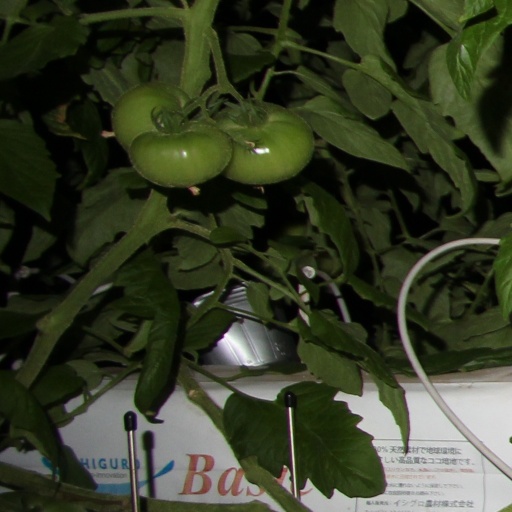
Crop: tomato